Otto Strandman

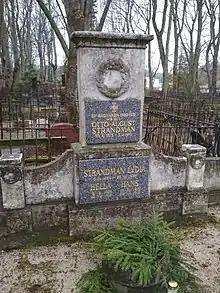
Grave of Otto Strandman

From 1933 to 1939 Strandman was envoy of Estonia to France, Belgium, Spain and the Holy See, residing in Paris. In 1936 he supported Juhan Kukk, Ants Piip, Jaan Teemant, and Jaan Tõnisson, who signed a memorandum addressed to Prime Minister in duties of the State Elder Konstantin Päts, demanding civil freedoms and an end to his authoritarian rule. In 1938, Strandman became a judge at the Permanent Court of International Justice in The Hague.